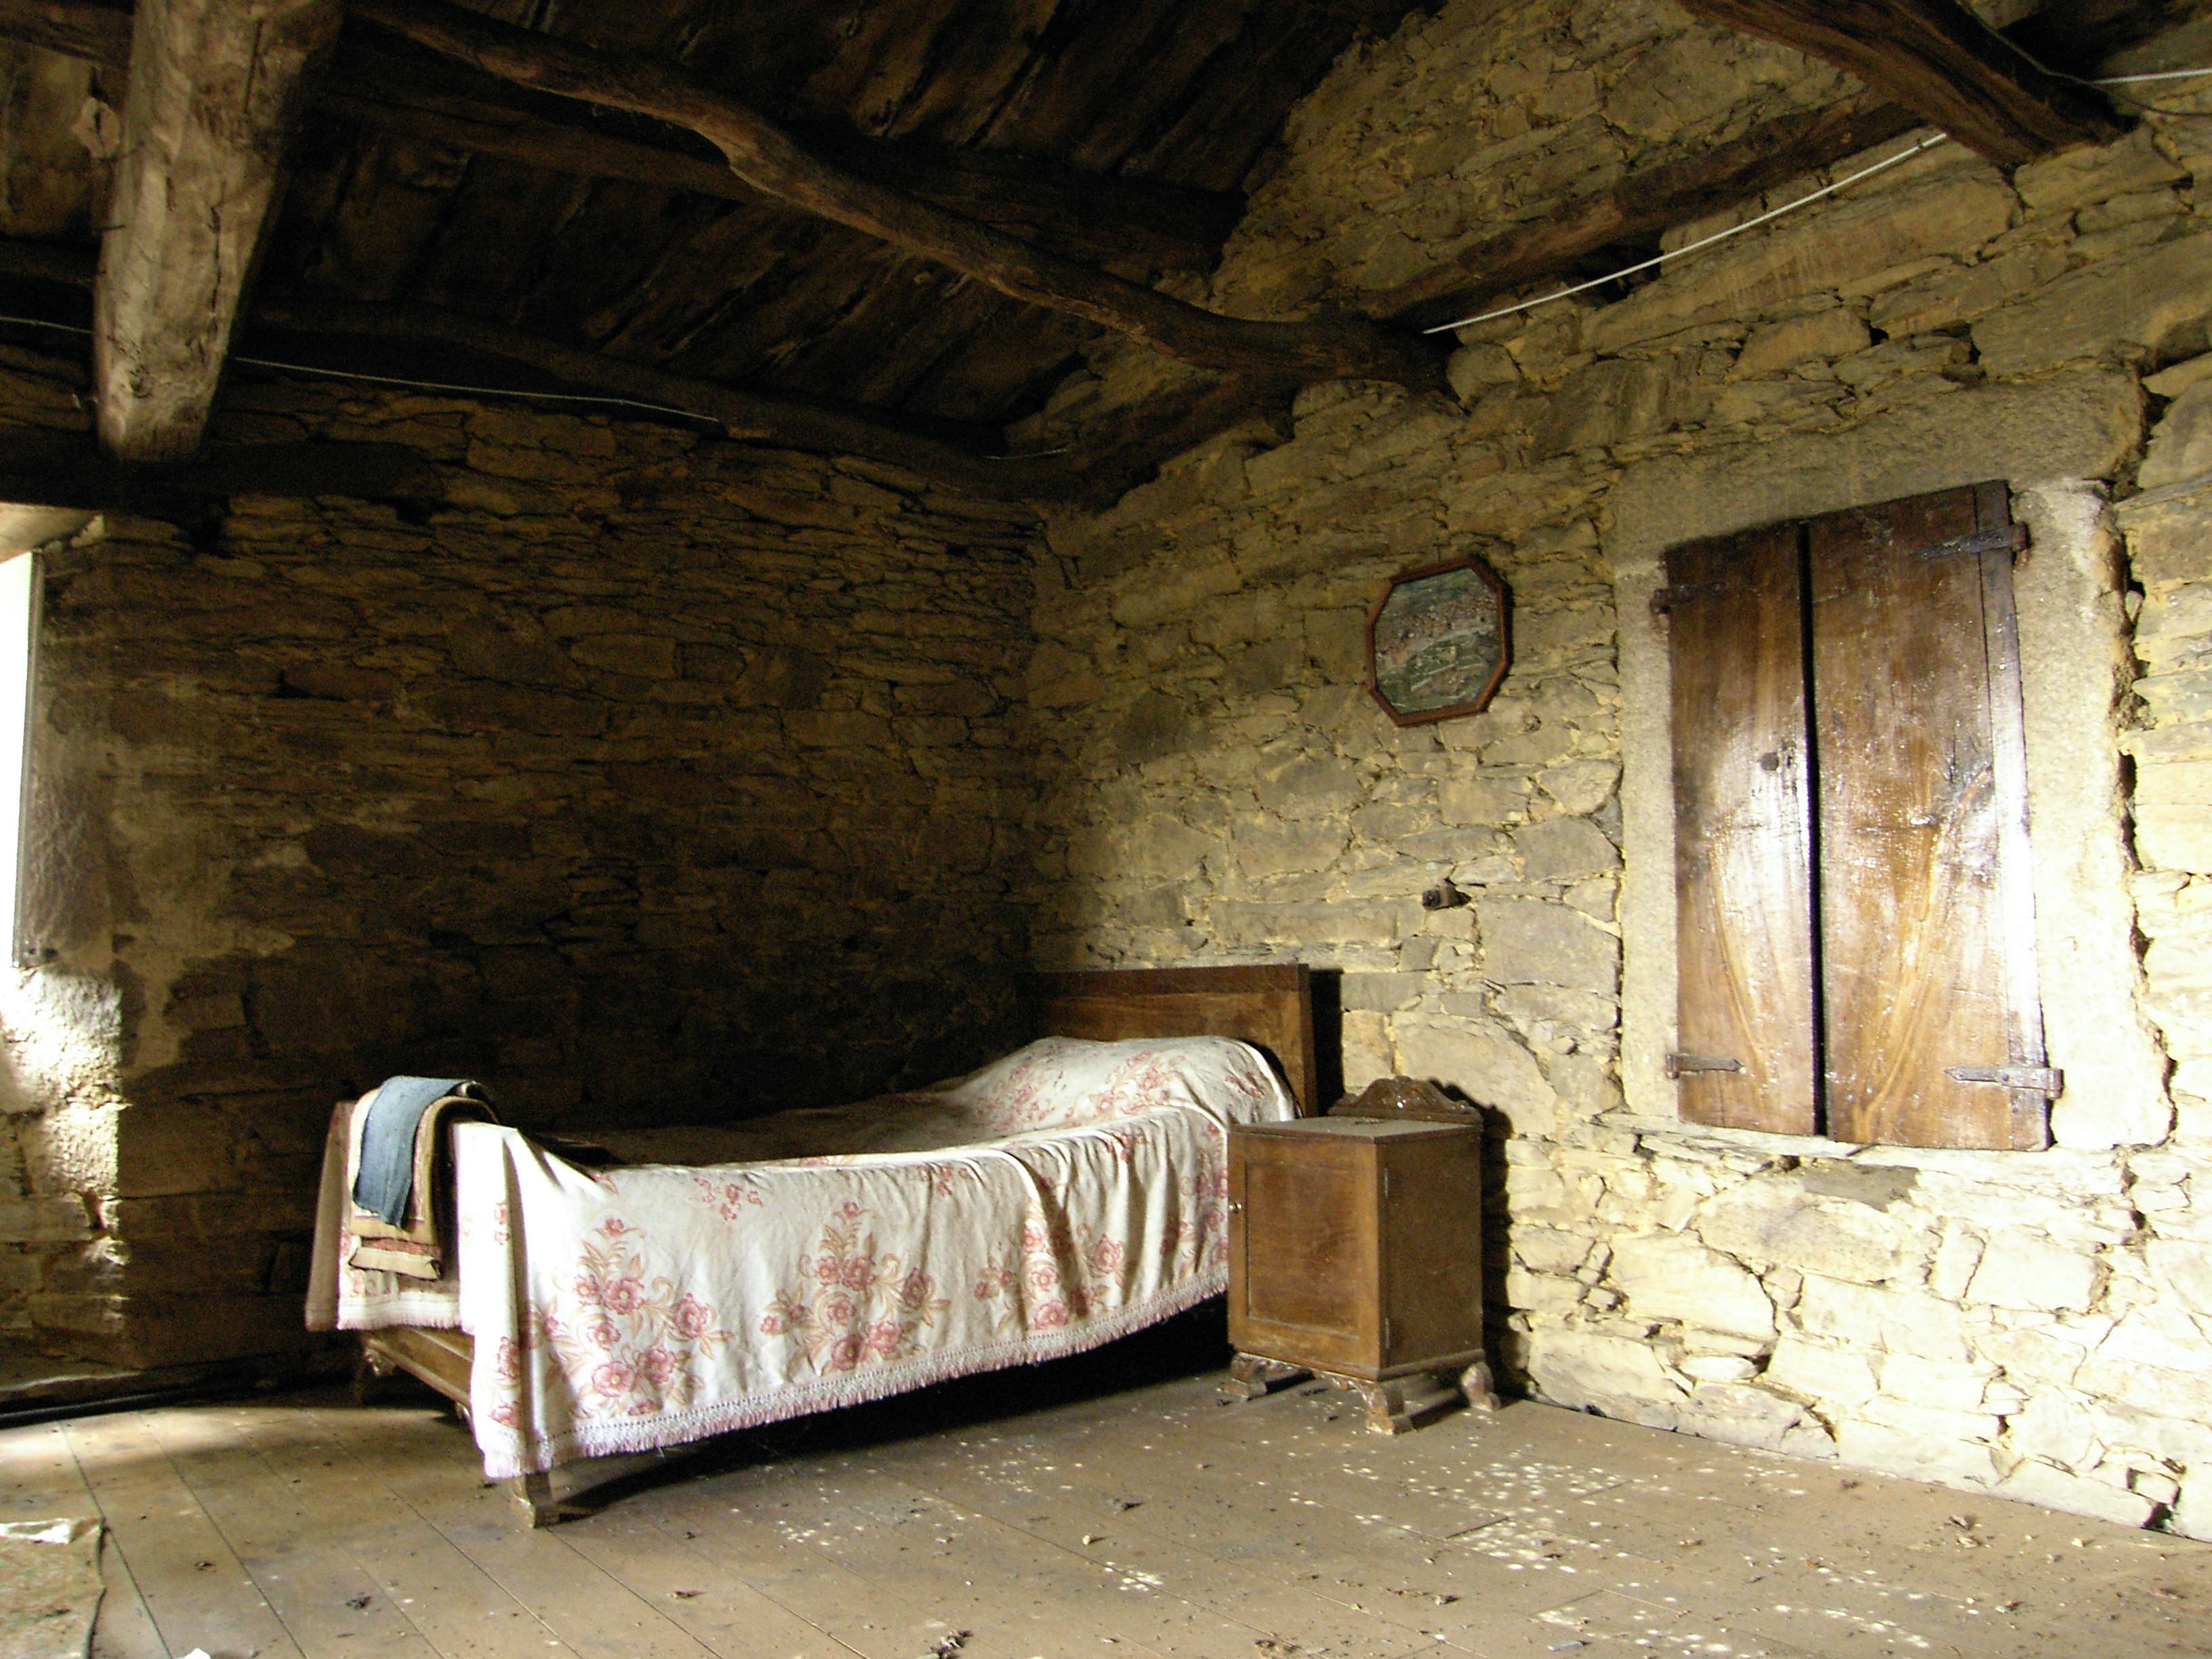
wood, wall, rural, cottage, property, room, interior design, spain, farmhouse, estate, ggl1, galiza, ancient history